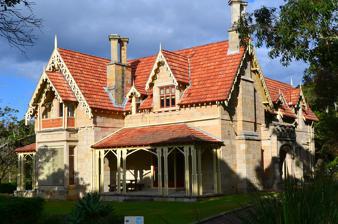
Building: Greycliffe House
Country: Australia
Year built: 1852
House in New South Wales, Australia Greycliffe House Greycliffe House in 2012 Greycliffe House Location in Greater Sydney General information Status Completed Type House Architectural style Victorian Rustic Gothic Location 21–23 Mona Road, Vaucluse , New South Wales Country Australia Coordinates 33°51′06″S 151°15′59″E / 33.8518°S 151.2664°E / -33.8518; 151.2664 Completed c. 1852 Client John Reeve Technical details Material Sydney sandstone Cedar joinery Design and construction Architect(s) John Frederick Hilly Register of the National Estate Official name Greycliffe House Designated 21 March 1978 Reference no. 2498 New South Wales Heritage Database (Local Government Register) Official name Greycliffe House – house, street fencing; Greycliffe Flats – house, grounds and sandstone retaining wall to street Type Built Criteria a., b., c., d., e., f., g. Designated 22 July 2005 Reference no. Local register References Greycliffe House is an historic, two-storey residential dwelling situated in the Sydney suburb of Vaucluse , New South Wales , Australia. Completed in c. 1852 in the Victorian Rustic Gothic style, Greycliffe is listed on the (now defunct) Australian Register of the National Estate and on the Municipality of Woollahra local government heritage list . History Greycliffe House , Vaucluse, c. 1875 Greycliffe was built out of sandstone , with cedar joinery and fine quality plasterwork, for one of the daughters of William Charles Wentworth . Fanny Wentworth married John Reeve, a wealthy migrant from England. Reeve purchased land at Shark Beach from Wentworth and commissioned the architect John Frederick Hilly to build Greycliffe, which was completed circa 1852. A sealed entrance road, originally Greycliffe's carriage dive, leads to the house. Reeve never lived in Greycliffe , preferring to travel to England with his wife. Instead, the house was leased to a string of prominent Sydney citizens, including, initially, Colonel John George Nathaniel Gibbes (1787-1873) , MLC, the then Collector of Customs for NSW. The house provided an ideal vantage point for Gibbes, as he could watch the movements of shipping on Sydney Harbour's main channel from its north-facing verandah. Gibbes and his wife, Elizabeth, dwelt at Greycliffe until 1859—when he retired from the Customs Service and they moved to their new home, Yarralumla homestead, in what is now the capital city of Canberra . Yarralumla is now the official residence of the Governor-General of Australia . A succession of private leaseholders lived at Greycliffe after the departure of Mrs and Mrs Gibbes. In 1911, the house was transferred to public ownership and given over by the New South Wales Government for use as a hospital for babies and then as a mothercraft centre. Then, in 1978, the house was added to the Sydney Harbour National Park along with the recreational area surrounding it known as Nielsen Park . View of the estate and its surrounds As it stands today, Greycliffe is a large, elaborate and well-preserved neo-Gothic Victorian house which retains unobstructed water views across to the northern shore of Sydney Harbour. It boasts multiple gables, a long entrance hall, a stately staircase and carved barge boards. Stables adjoin at the rear and the residence's gardens tumble down to the beachfront, while natural bushland frames the house to the rear. The house's upstairs interior and roof were extensively damaged by fire in 1897 but the structure was restored soon after. Greycliffe has functioned as a visitors' centre and headquarters for the Sydney Harbour National Park. The house was the setting for the Bligh family saga in the 2013 Australian television series A Place To Call Home . References Wikimedia Commons has media related to Greycliffe House, Sydney .